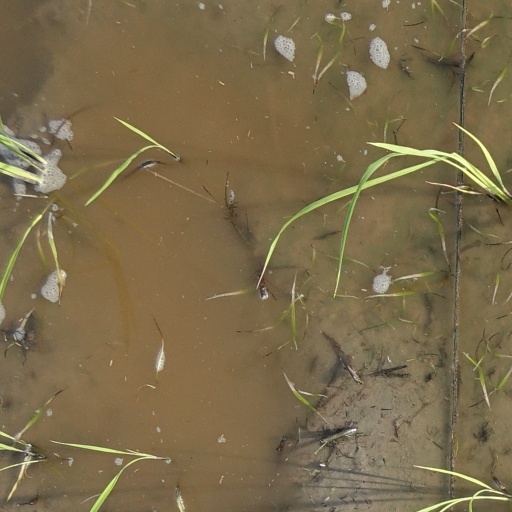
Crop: rice